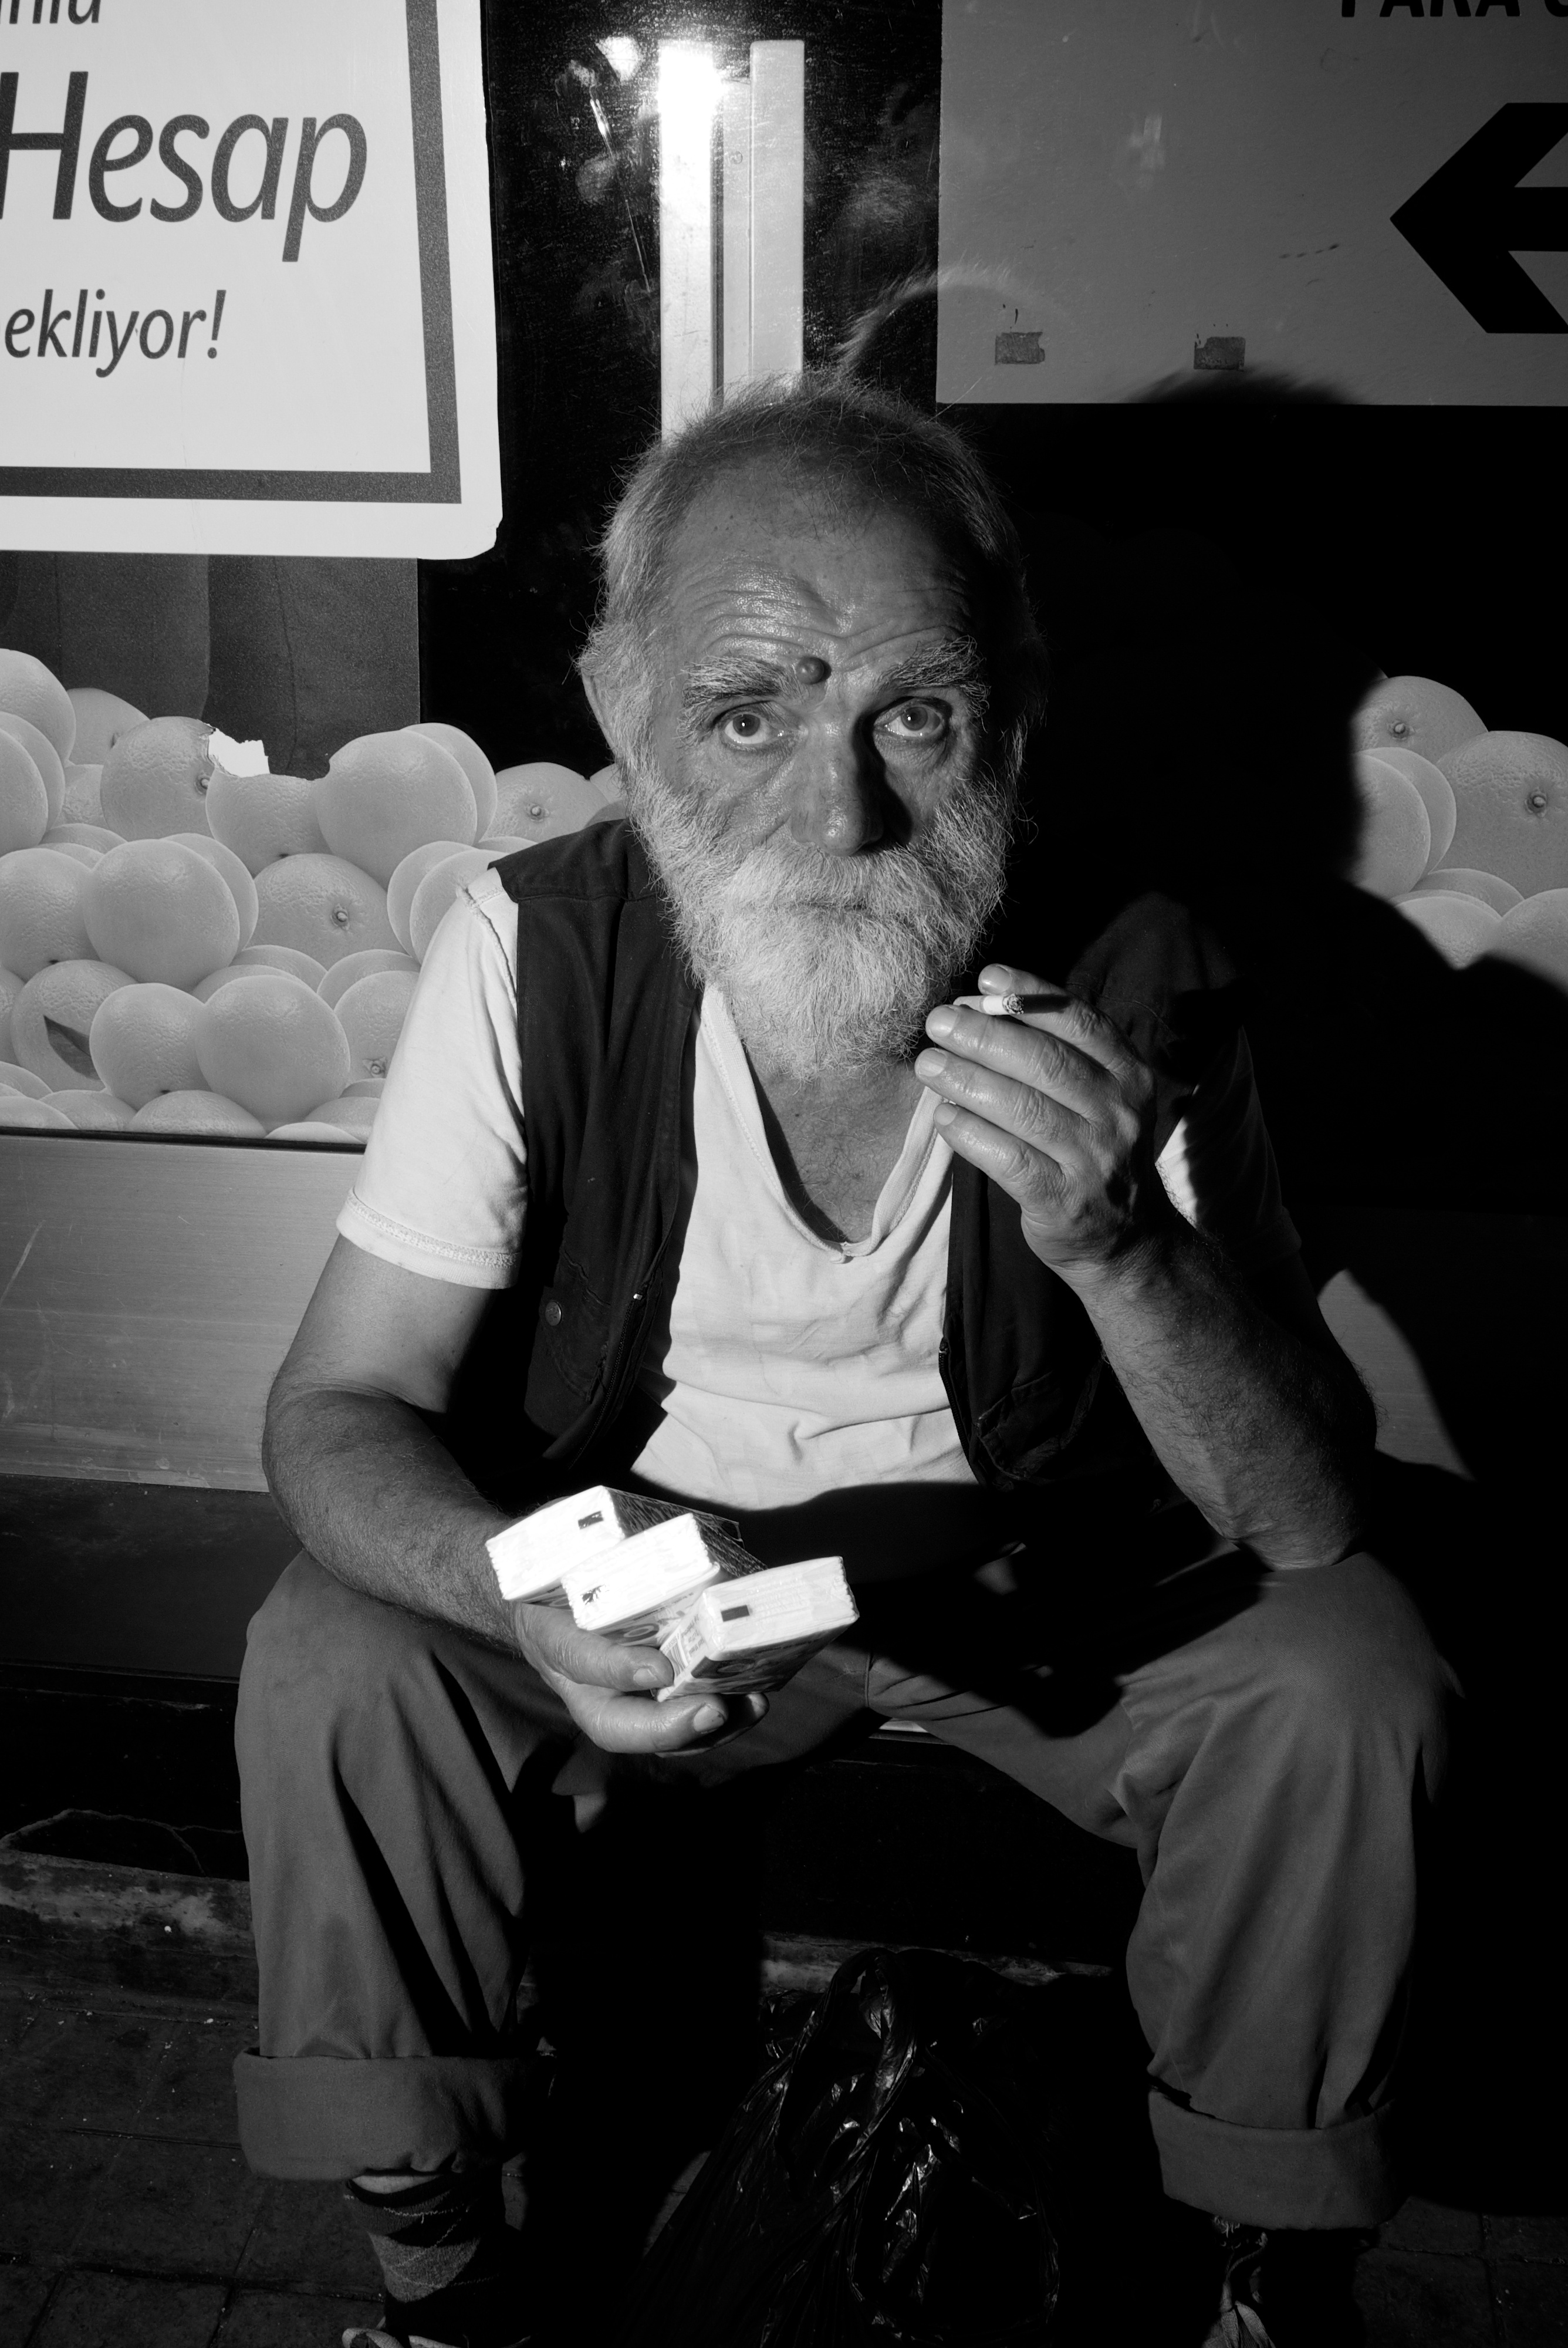
man, person, black and white, white, street, photography, ebook, portrait, sitting, training, black, monochrome, streetphotography, flickr, thomas, video, olympus, photograph, omd, fuji, leica, emotion, monochrom, leuthard, hcb, thomasleuthard, streettogs, monochrome photography, film noir, human positions